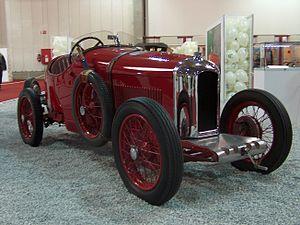
Amilcar est un ancien constructeur automobile français établi à Saint-Denis. La société, célèbre pour ses voitures sportives légères dans la catégorie des cyclecars, a produit des véhicules de 1921 à 1939.